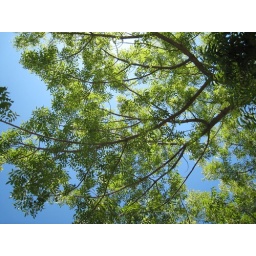
Cool tree by Gracie's parents' place... we're waiting in the car for Brian to arrive.